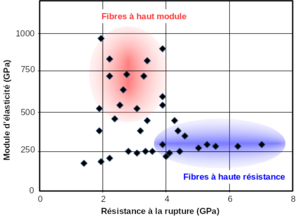
Propriétés mécaniques des fibres de carbone (données extraites de ""Fibres de carbone et matériaux composites"" P. Delhaes &amp
La fibre de carbone se compose de fibres extrêmement fines, d'environ cinq à dix micromètres de diamètre, et est composée principalement d'atomes de carbone. Ceux-ci sont agglomérés dans des cristaux microscopiques qui sont alignés plus ou moins parallèlement à l'axe long de la fibre. L'alignement des cristaux rend la fibre extrêmement résistante pour sa taille. Plusieurs milliers de fibres de carbone sont enroulées ensemble pour former un fil, qui peut être employé tel quel ou tissé.